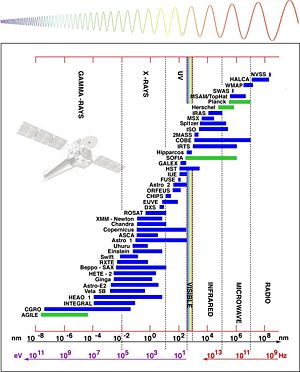
Rumobservatorium
Rumobservatorier. Grøn betyder endnu ikke opsendt.
Et rumobservatorium eller en astronomisatellit er et observatorium i rummet. Jordens atmosfære blokerer for de fleste elektromagnetiske bølgelængder, så observationer i disse bølgelængder kræver et rumobservatorium.